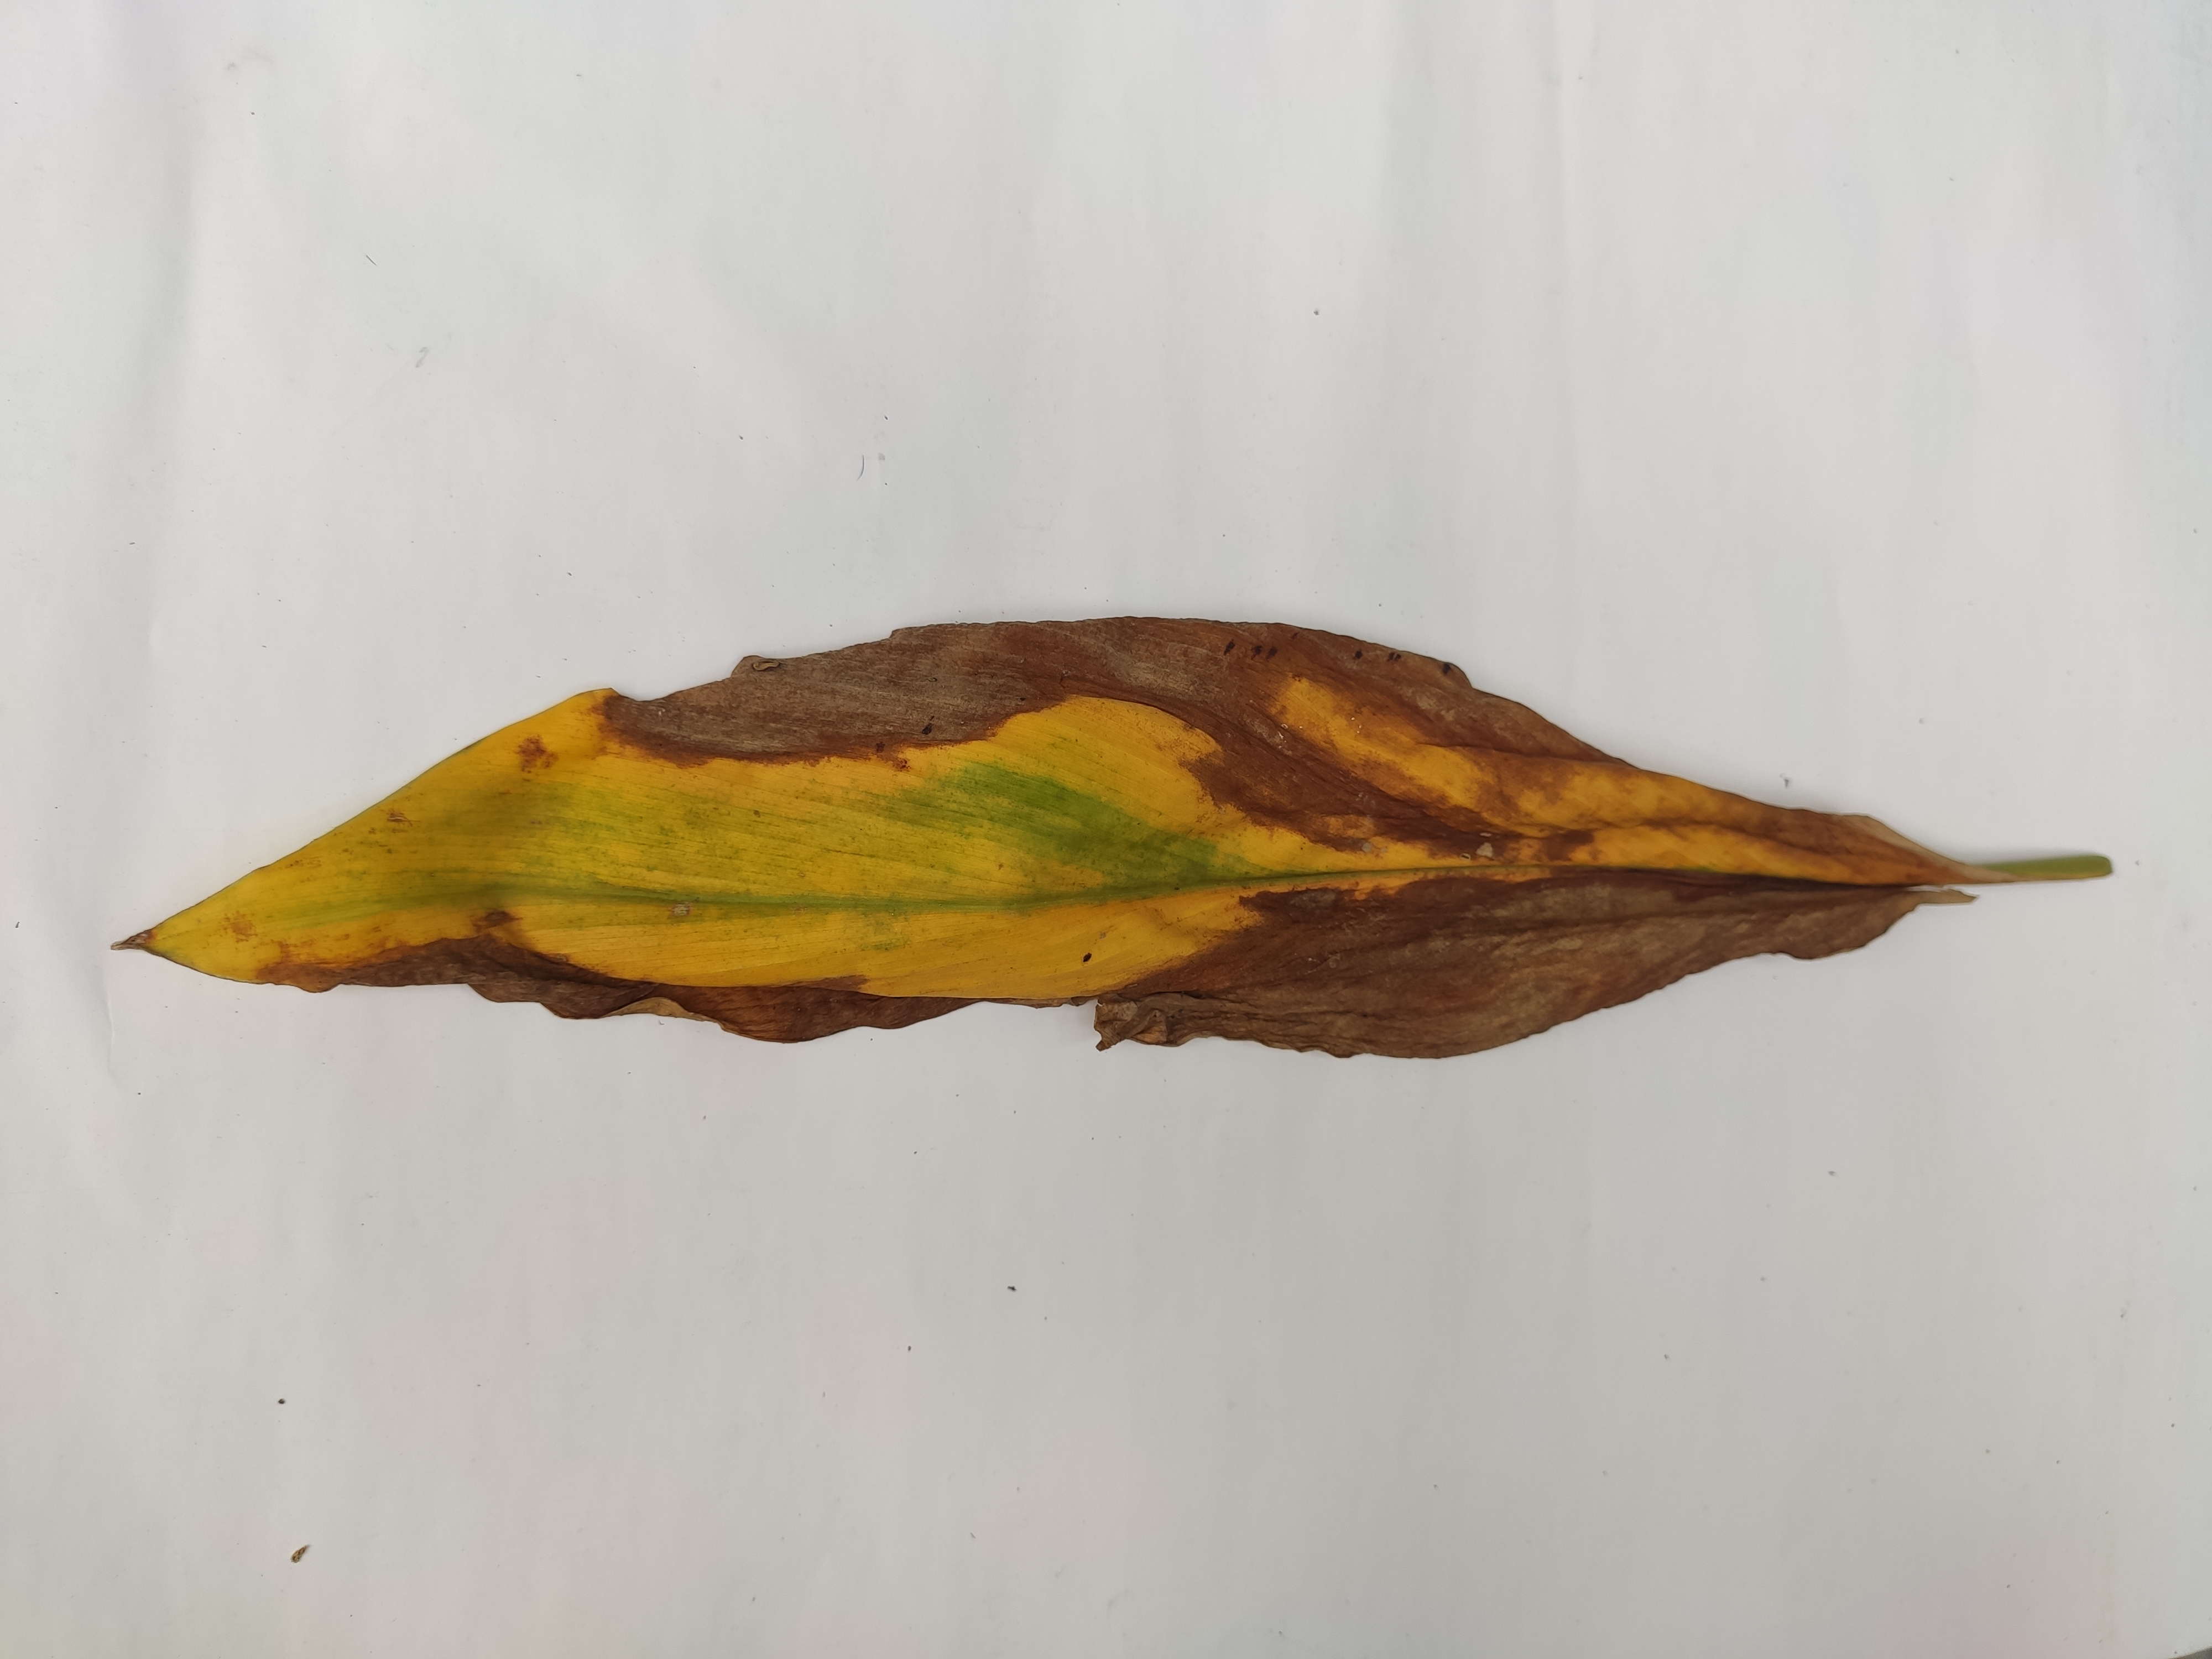
Label: Blotch